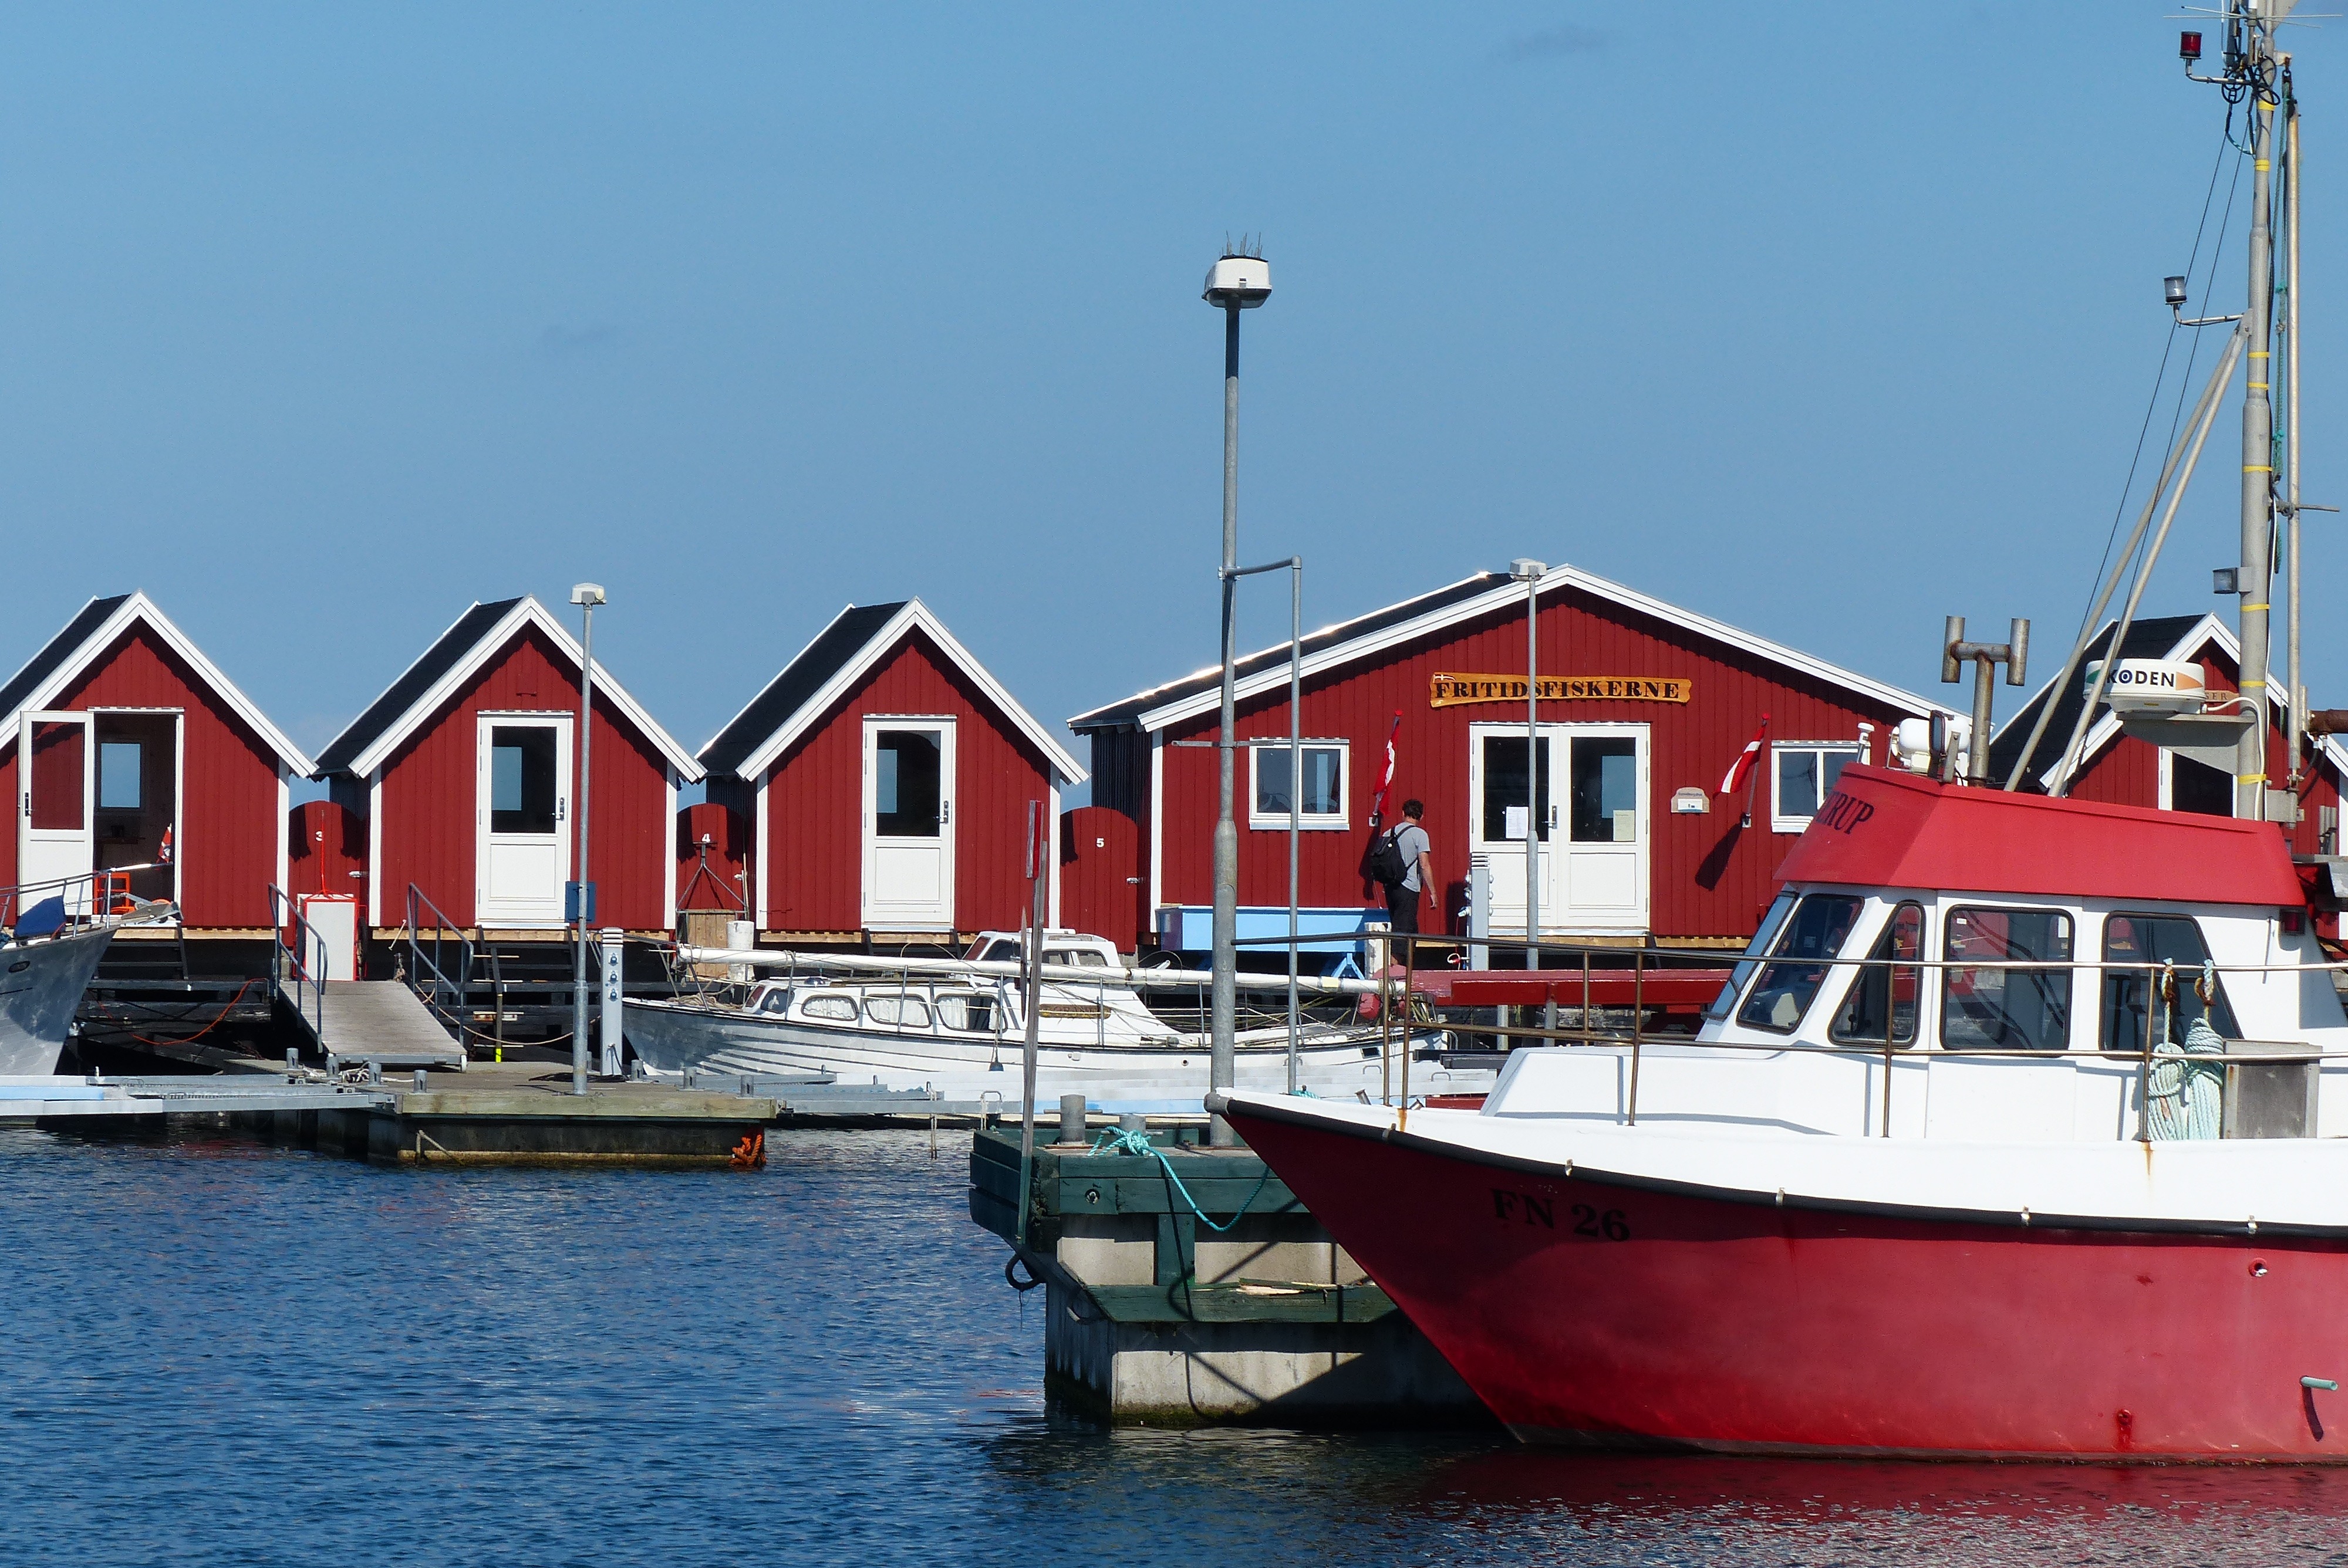
sea, coast, dock, boat, town, building, travel, red, vehicle, fishing, bay, island, harbor, marina, port, waterway, fishing boat, denmark, watercraft, scandinavia, baltic sea, fishing vessel, kattegat, fishermen's cabins, laesoe